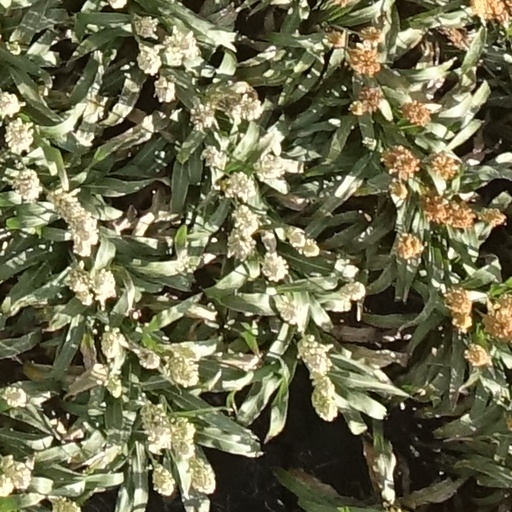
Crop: sorghum